Siege of Fort Macon

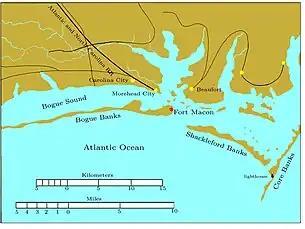
Bogue Banks is a long, narrow island extending from the left edge to past the middle of the chart. Fort Macon is at its eastern end. About two miles to the southeast is the western end of Shackleford Banks, which extends to the east southeast about seven miles. It is separated by a narrow inlet from Core Banks, which extends off the chart to the northeast. Behind these banks are the sounds, ranging in width from one to five miles. Carolina City, Morehead City, and Beaufort are sited on the sounds, all within 10 miles of Fort Macon. The Atlantic and North Carolina Railroad begins in Morehead City and runs off the map to the northwest.

Shortly after the Union forces had taken possession of Hatteras Island on the Outer Banks, Brigadier General Ambrose E. Burnside developed a plan to expand Federal control of eastern North Carolina by a joint Army-Navy expedition. His plan was approved by General-in-Chief George B. McClellan and the War Department. He was given authority to recruit and organize a division, to be known as the Coast Division, which would work with the Navy's North Atlantic Blockading Squadron to take control of the North Carolina Sounds and their adjacent cities. The expedition that came to be known by his name got under way in January 1862, and in early February had made its first conquest, Roanoke Island. Following that, the joint forces went on to other victories at Elizabeth City and Battle of New Bern (often spelled New Berne at the time). Most of the Confederate Army were forced away from the coast as far inland as Kinston by these battles. The major exception was the garrison of Fort Macon.